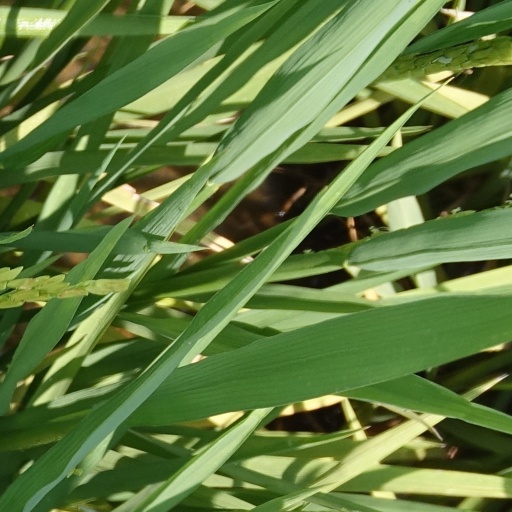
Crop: rice